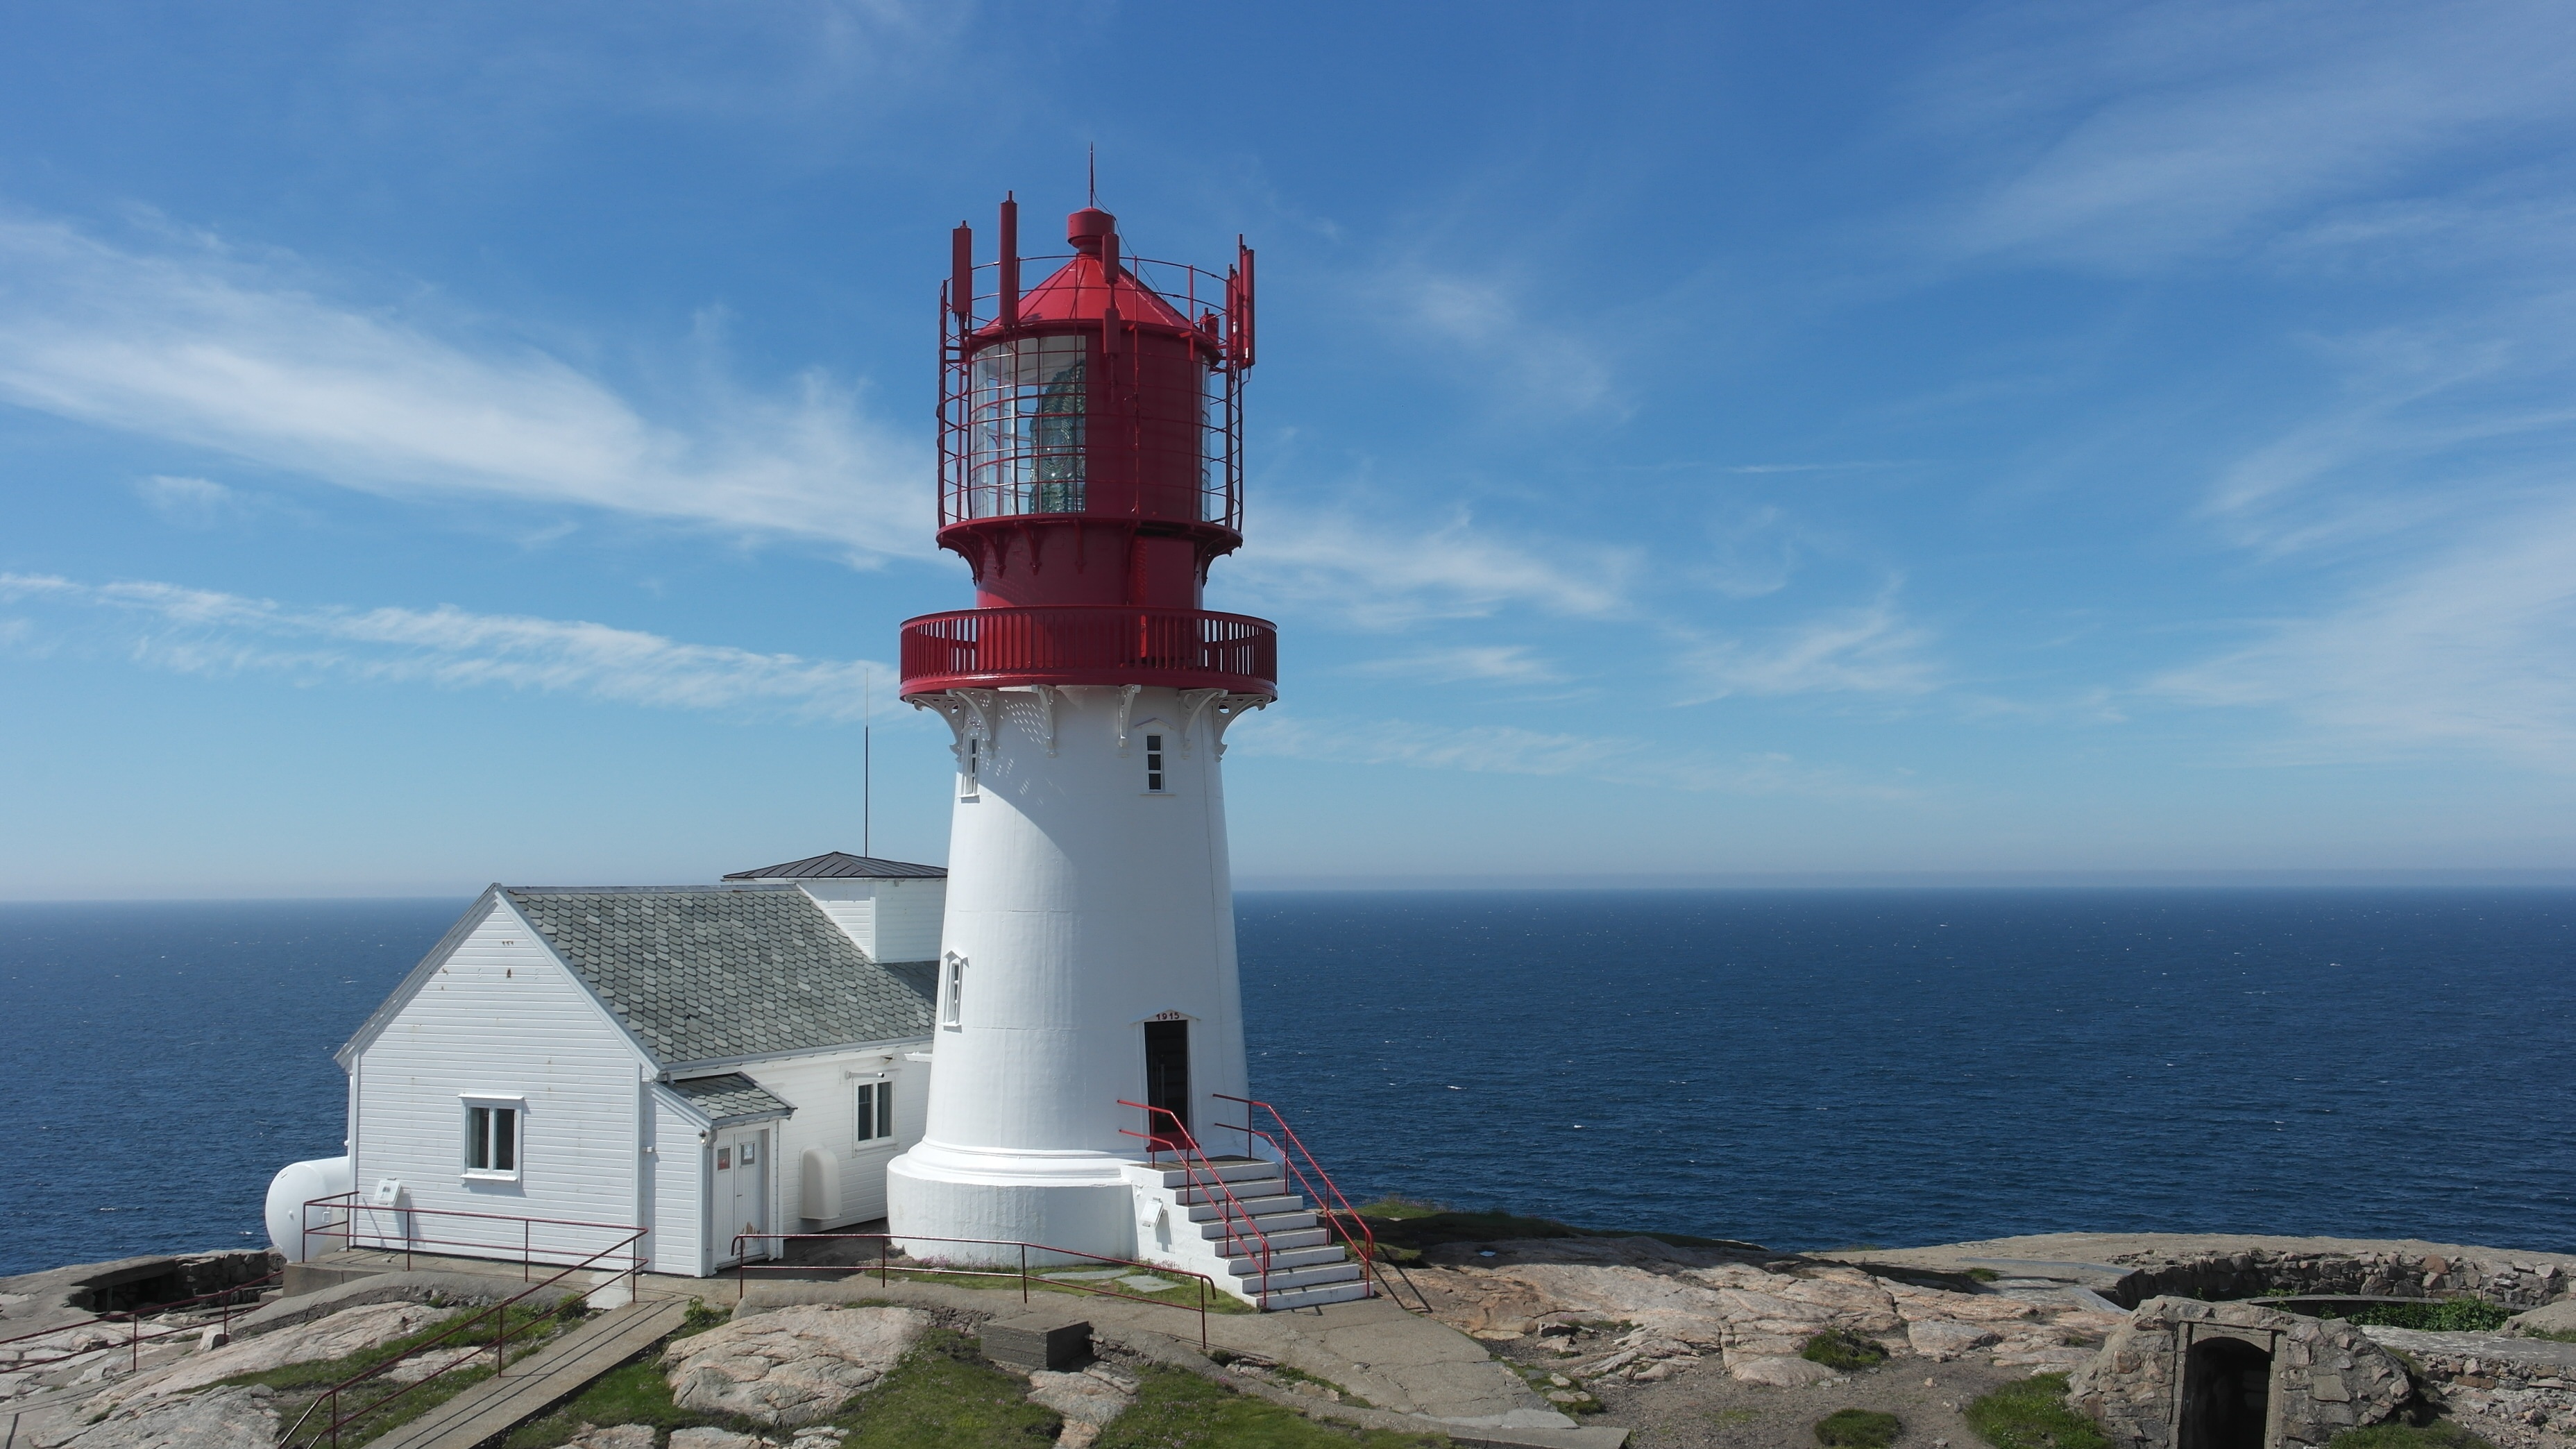
sea, coast, lighthouse, tower, norway, cape, lindesnes